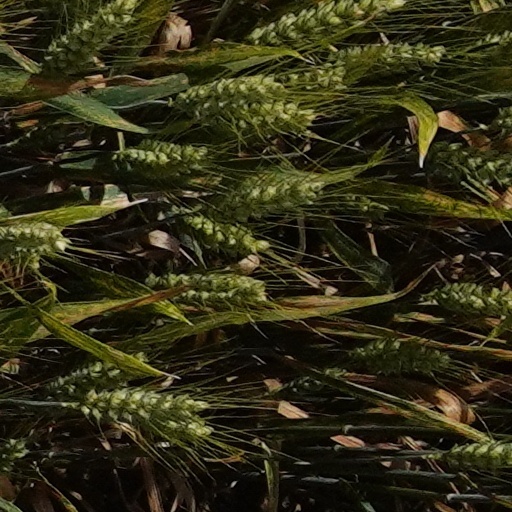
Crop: wheat